Argentine ant

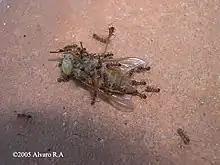
Argentine ants on a dead horse-fly

They have been extraordinarily successful, in part, because different nests of the introduced Argentine ants seldom attack or compete with each other, unlike most other species of ant. In their introduced range, their genetic makeup is so uniform that individuals from one nest can mingle in a neighboring nest without being attacked. Thus, in most of their introduced range, they form supercolonies.